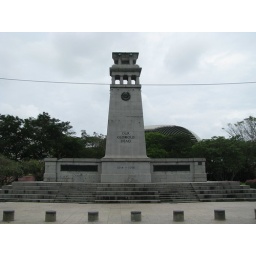
Een monument voor de slachtoffers van WO I (en II) in Singapore.